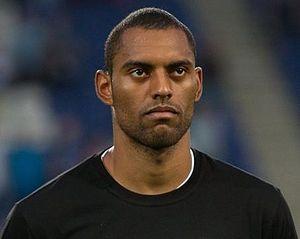
Douglas Silva Bacelar dit Douglas, né le 4 avril 1990, est un footballeur brésilien évoluant actuellement au poste de défenseur au Chapecoense.